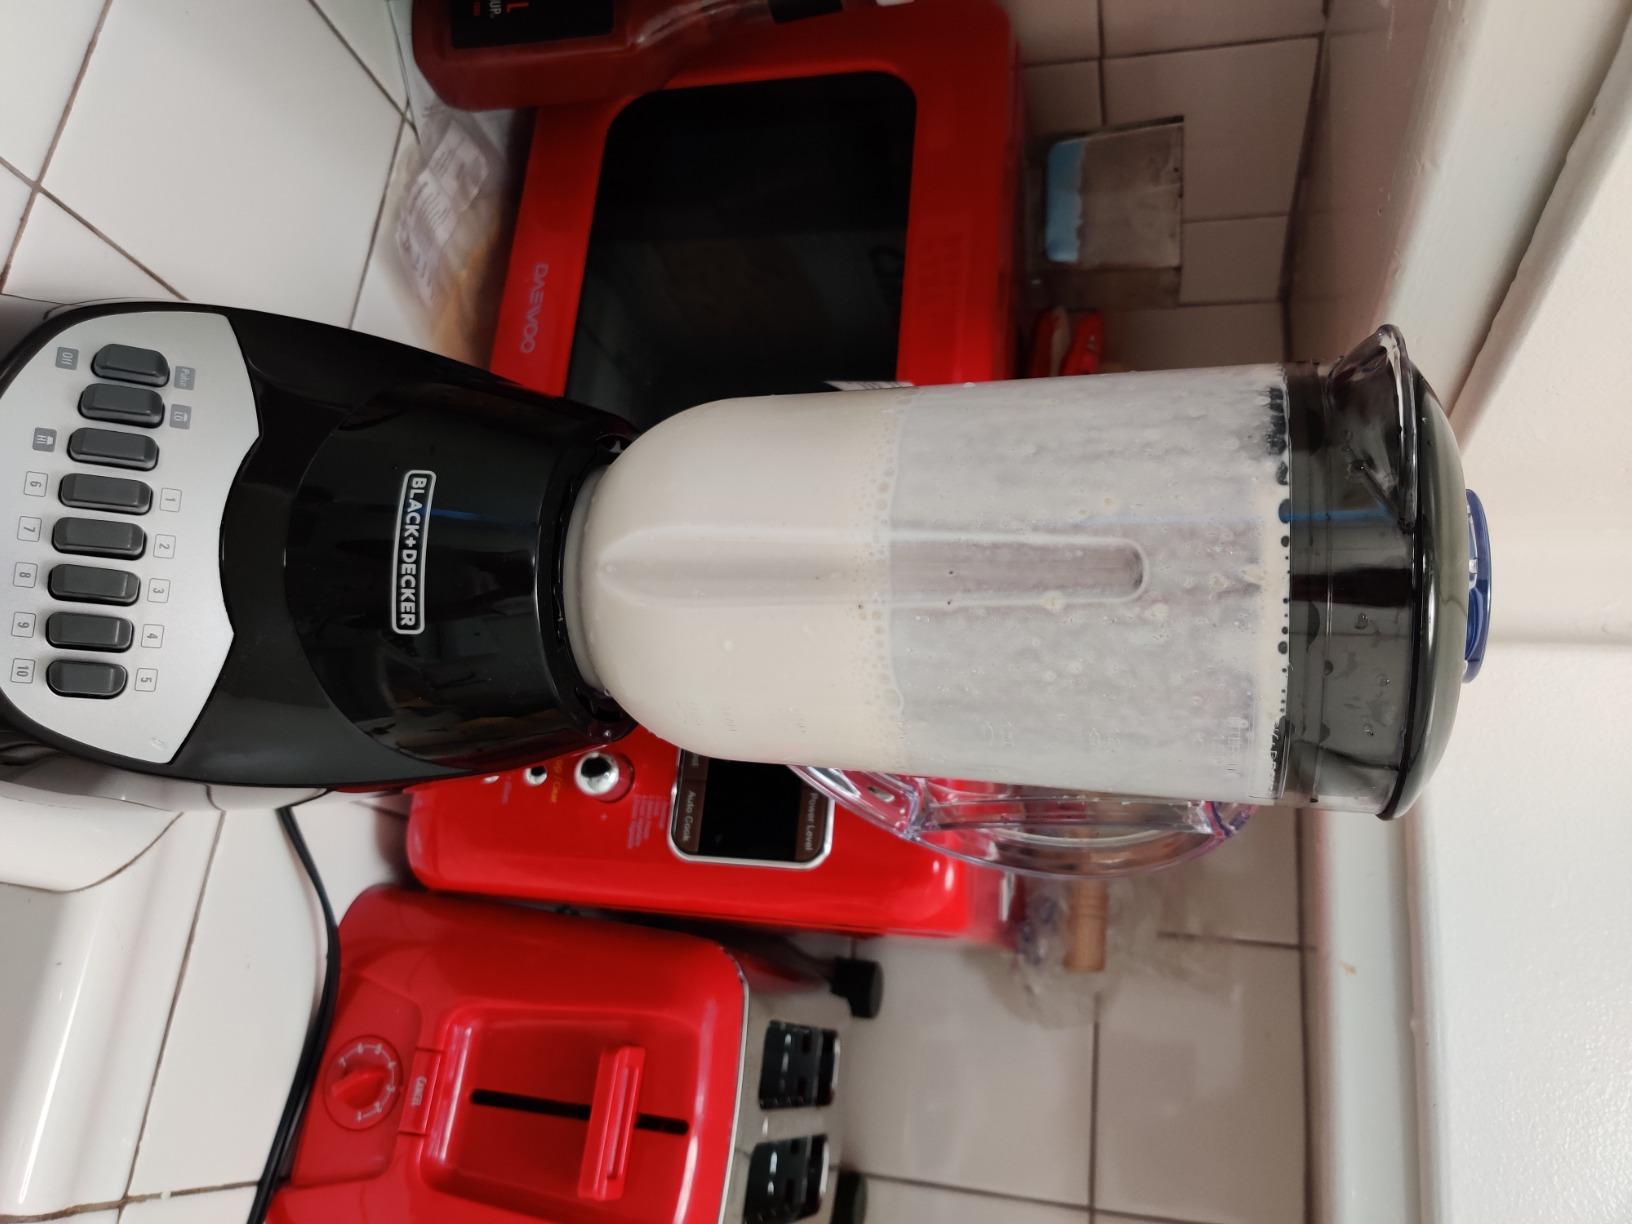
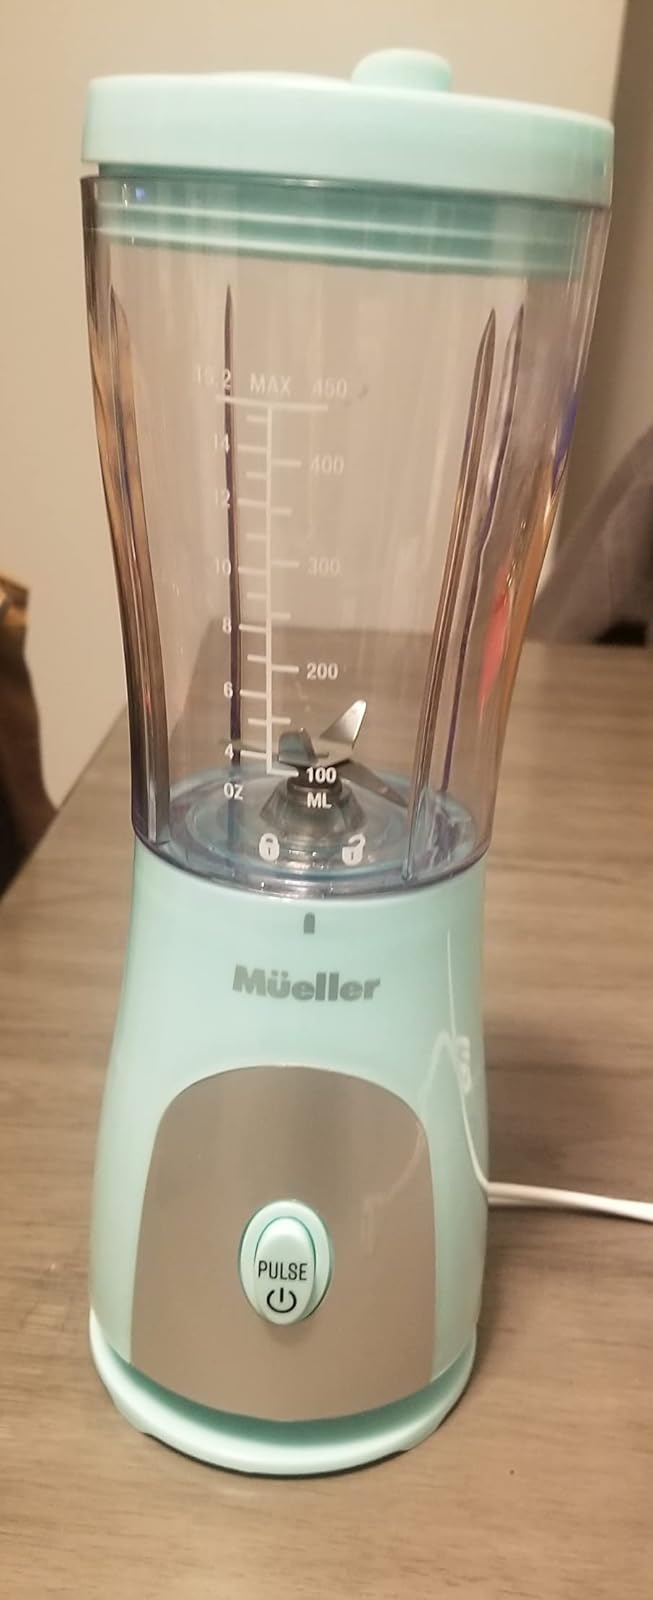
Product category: items_blender
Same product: no